Thomas & Friends series 7

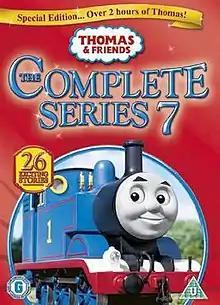
DVD cover art

"Thomas & Friends" is a children's television series about the engines and other characters working on the railways of the Island of Sodor, and is based on The Railway Series books written by Wilbert Awdry.